Level-5 Osaka Office

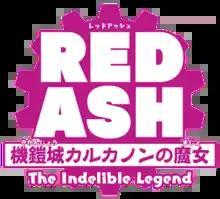
The logo of "Red Ash: The Indelible Legend"

"Red Ash: The Indelible Legend" was announced as a spiritual successor to the "Mega Man Legends" series. Also funded via Kickstarter, the campaign ended with $519,999, well short of its $800,000 goal. It was later announced on July 30, 2015 that Chinese publisher Fuze would finance the game.